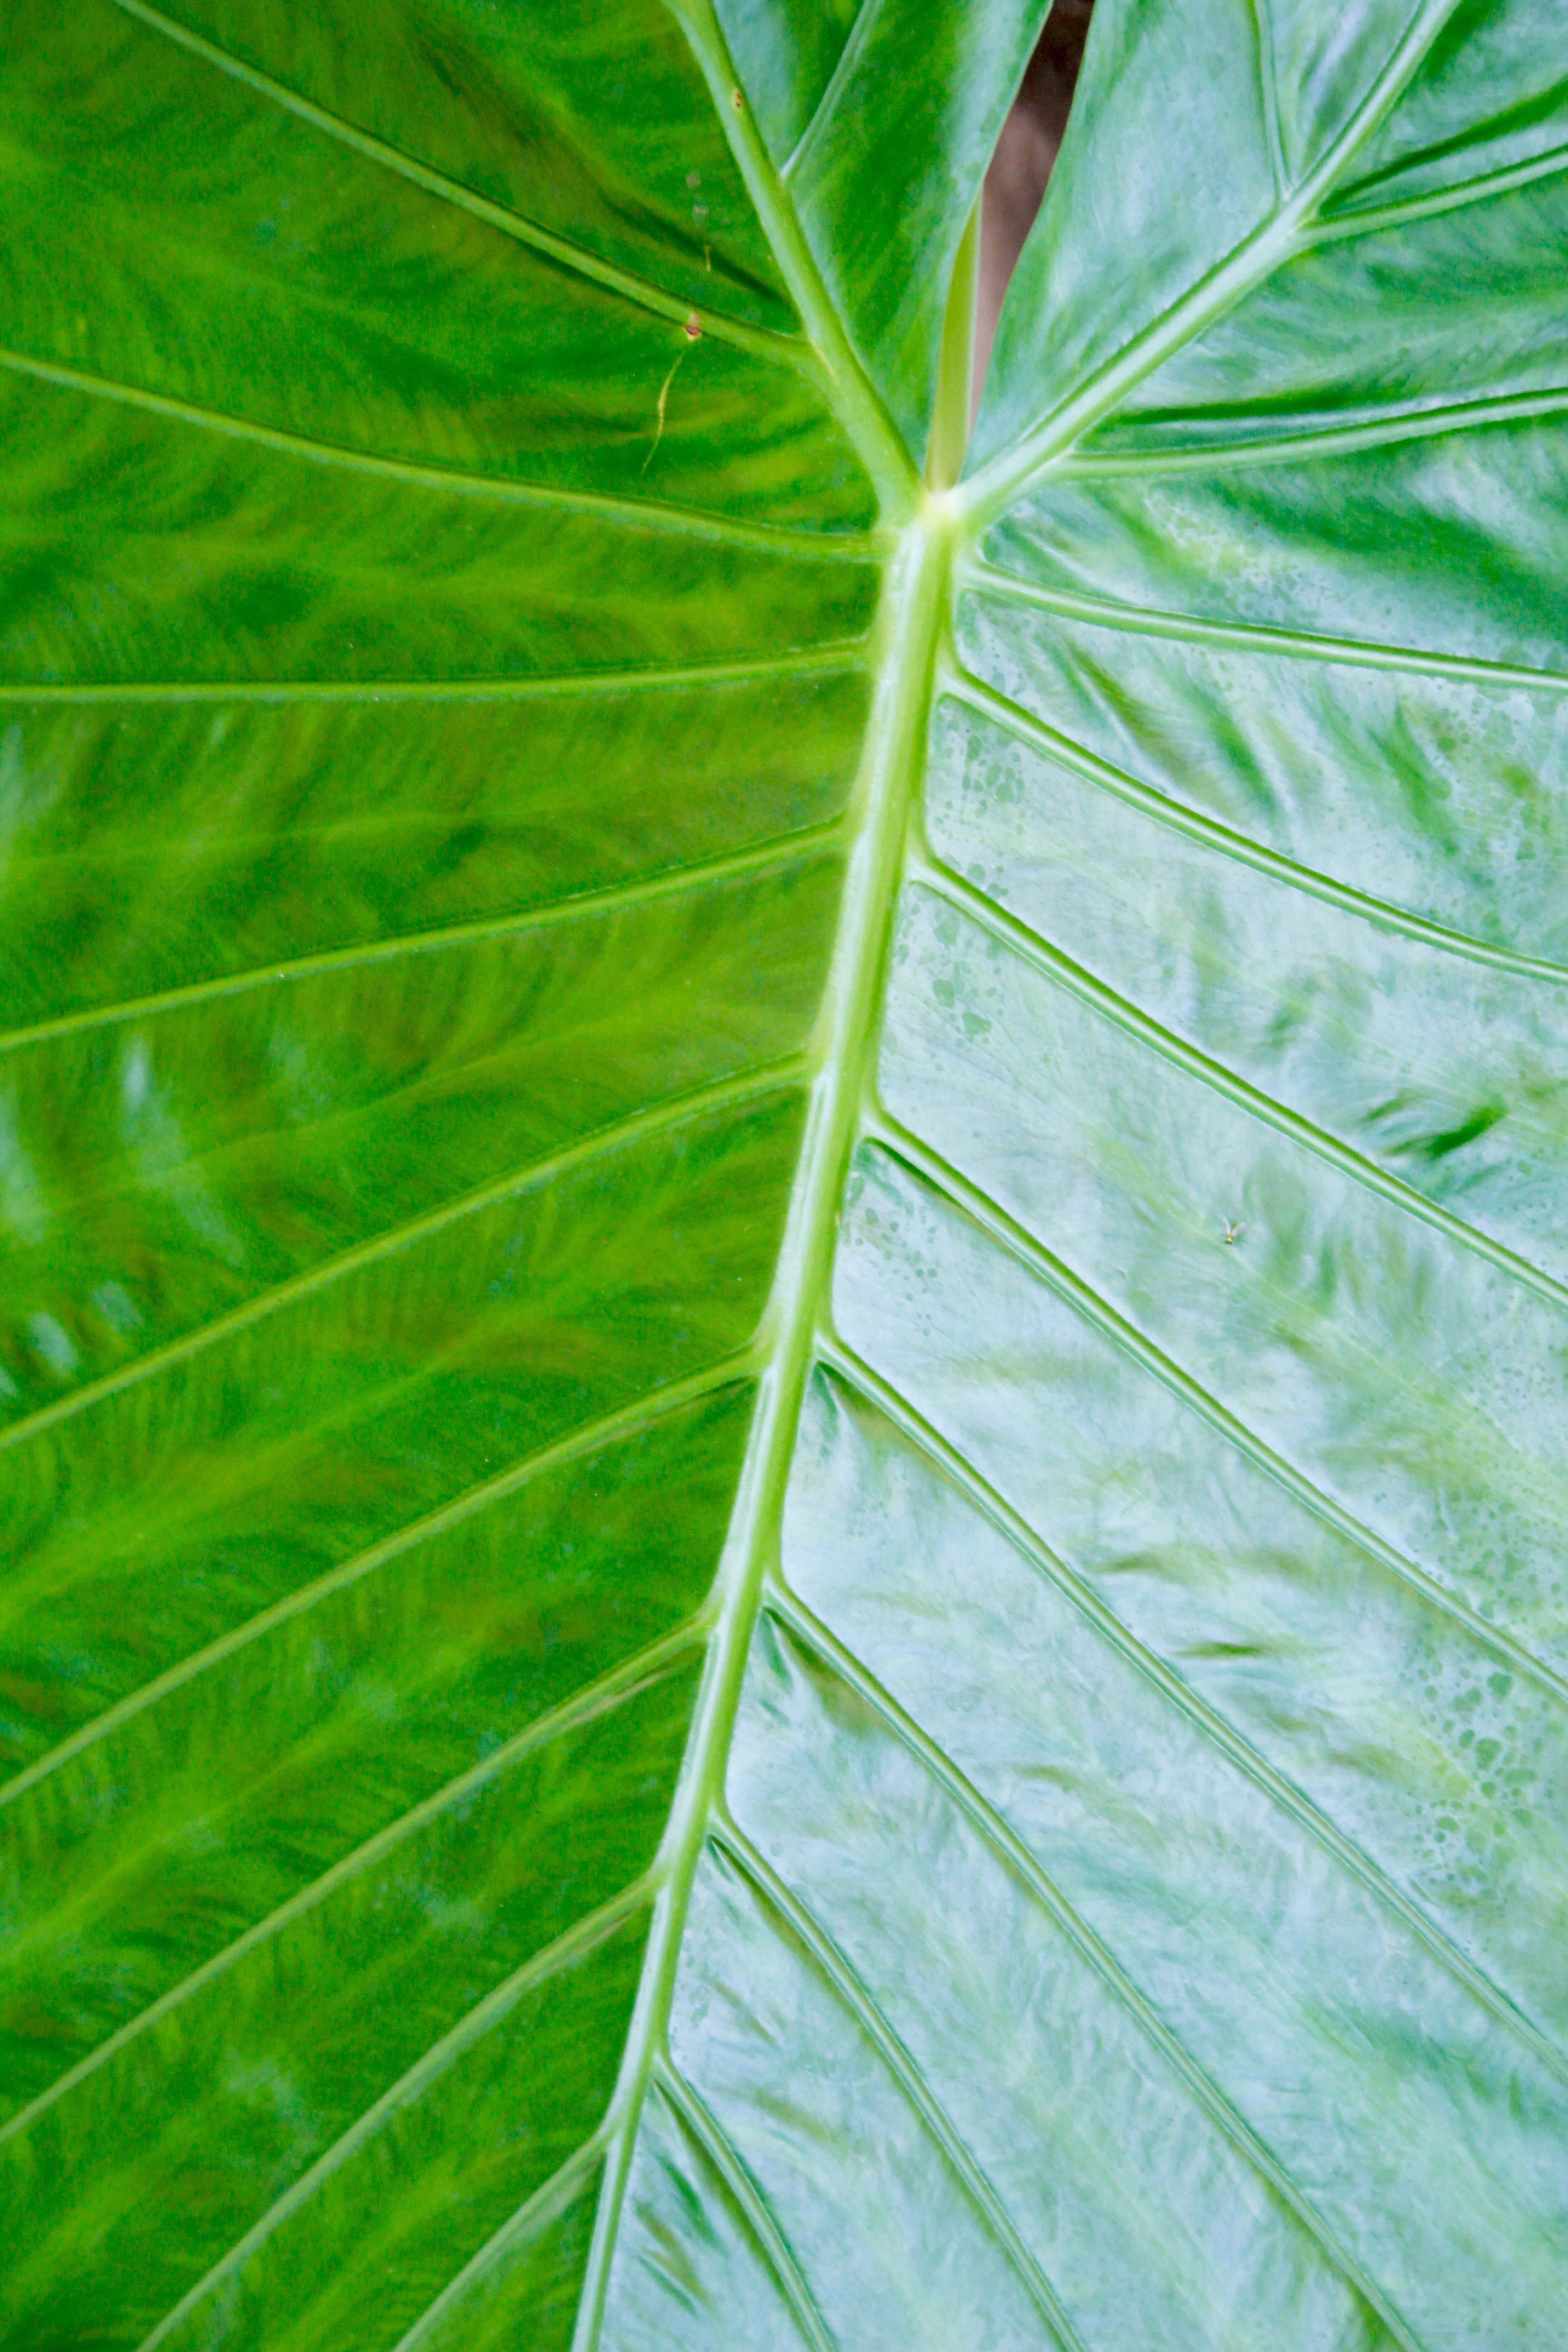
tree, grass, plant, palm tree, sunlight, leaf, flower, line, green, palm, tropical, botany, flora, frond, close up, exotic, macro photography, palm leaf, palm fronds, grass family, plant stem, land plant, arecales